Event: Nepal Earthquake
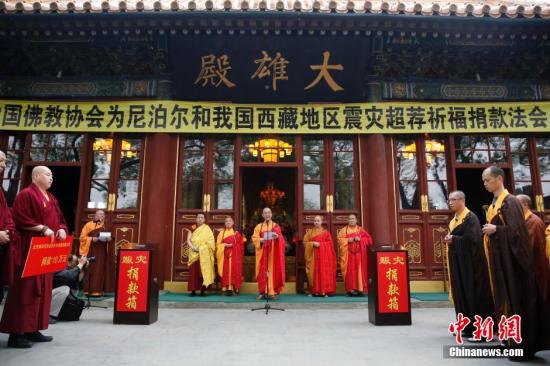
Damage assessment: no_damage